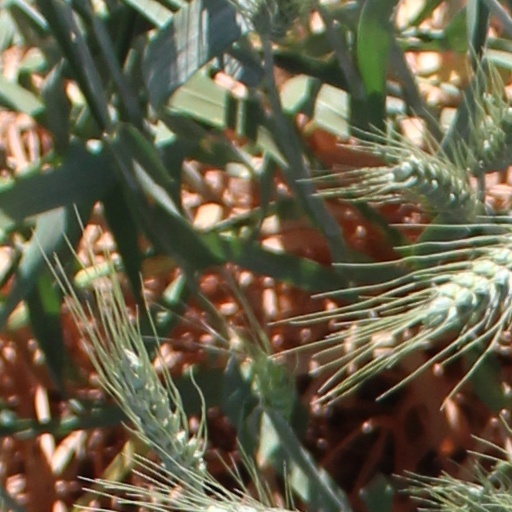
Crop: wheat